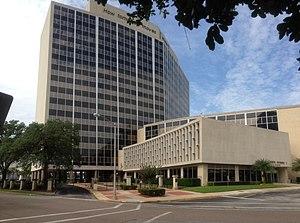
La CSX Corporation est une entreprise de réseau ferroviaire américaine fondée en 1980. CSX Transportation est la filiale de CSX Corporation.